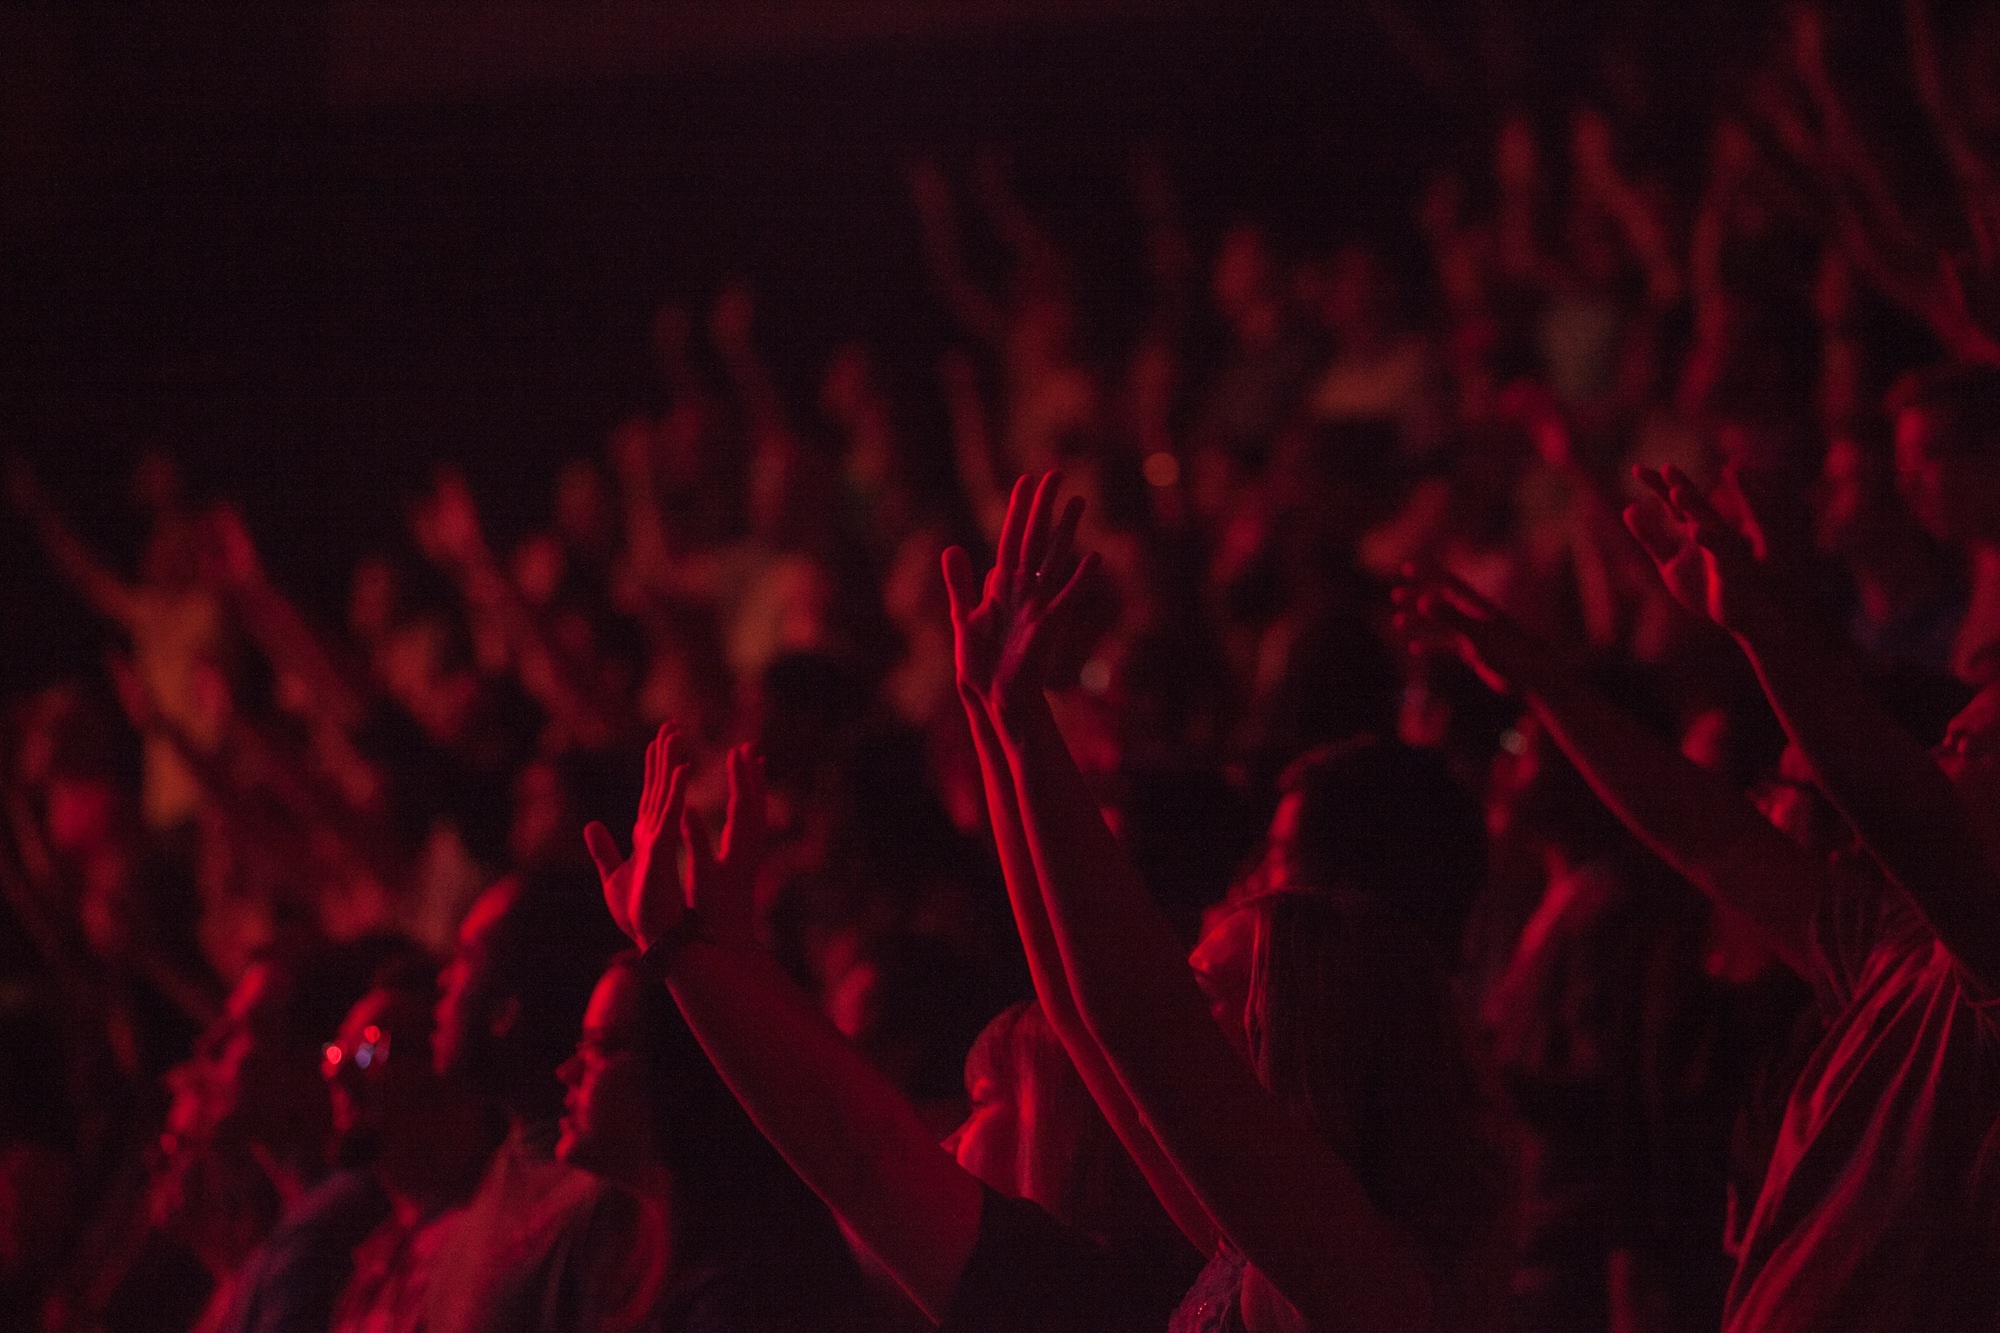
people, flower, crowd, dark, concert, red, color, show, flame, darkness, stadium, font, stage, fun, hands, entertainment, spectators, rock concert